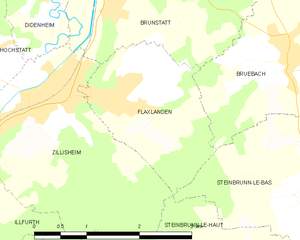
Carte des communes françaises